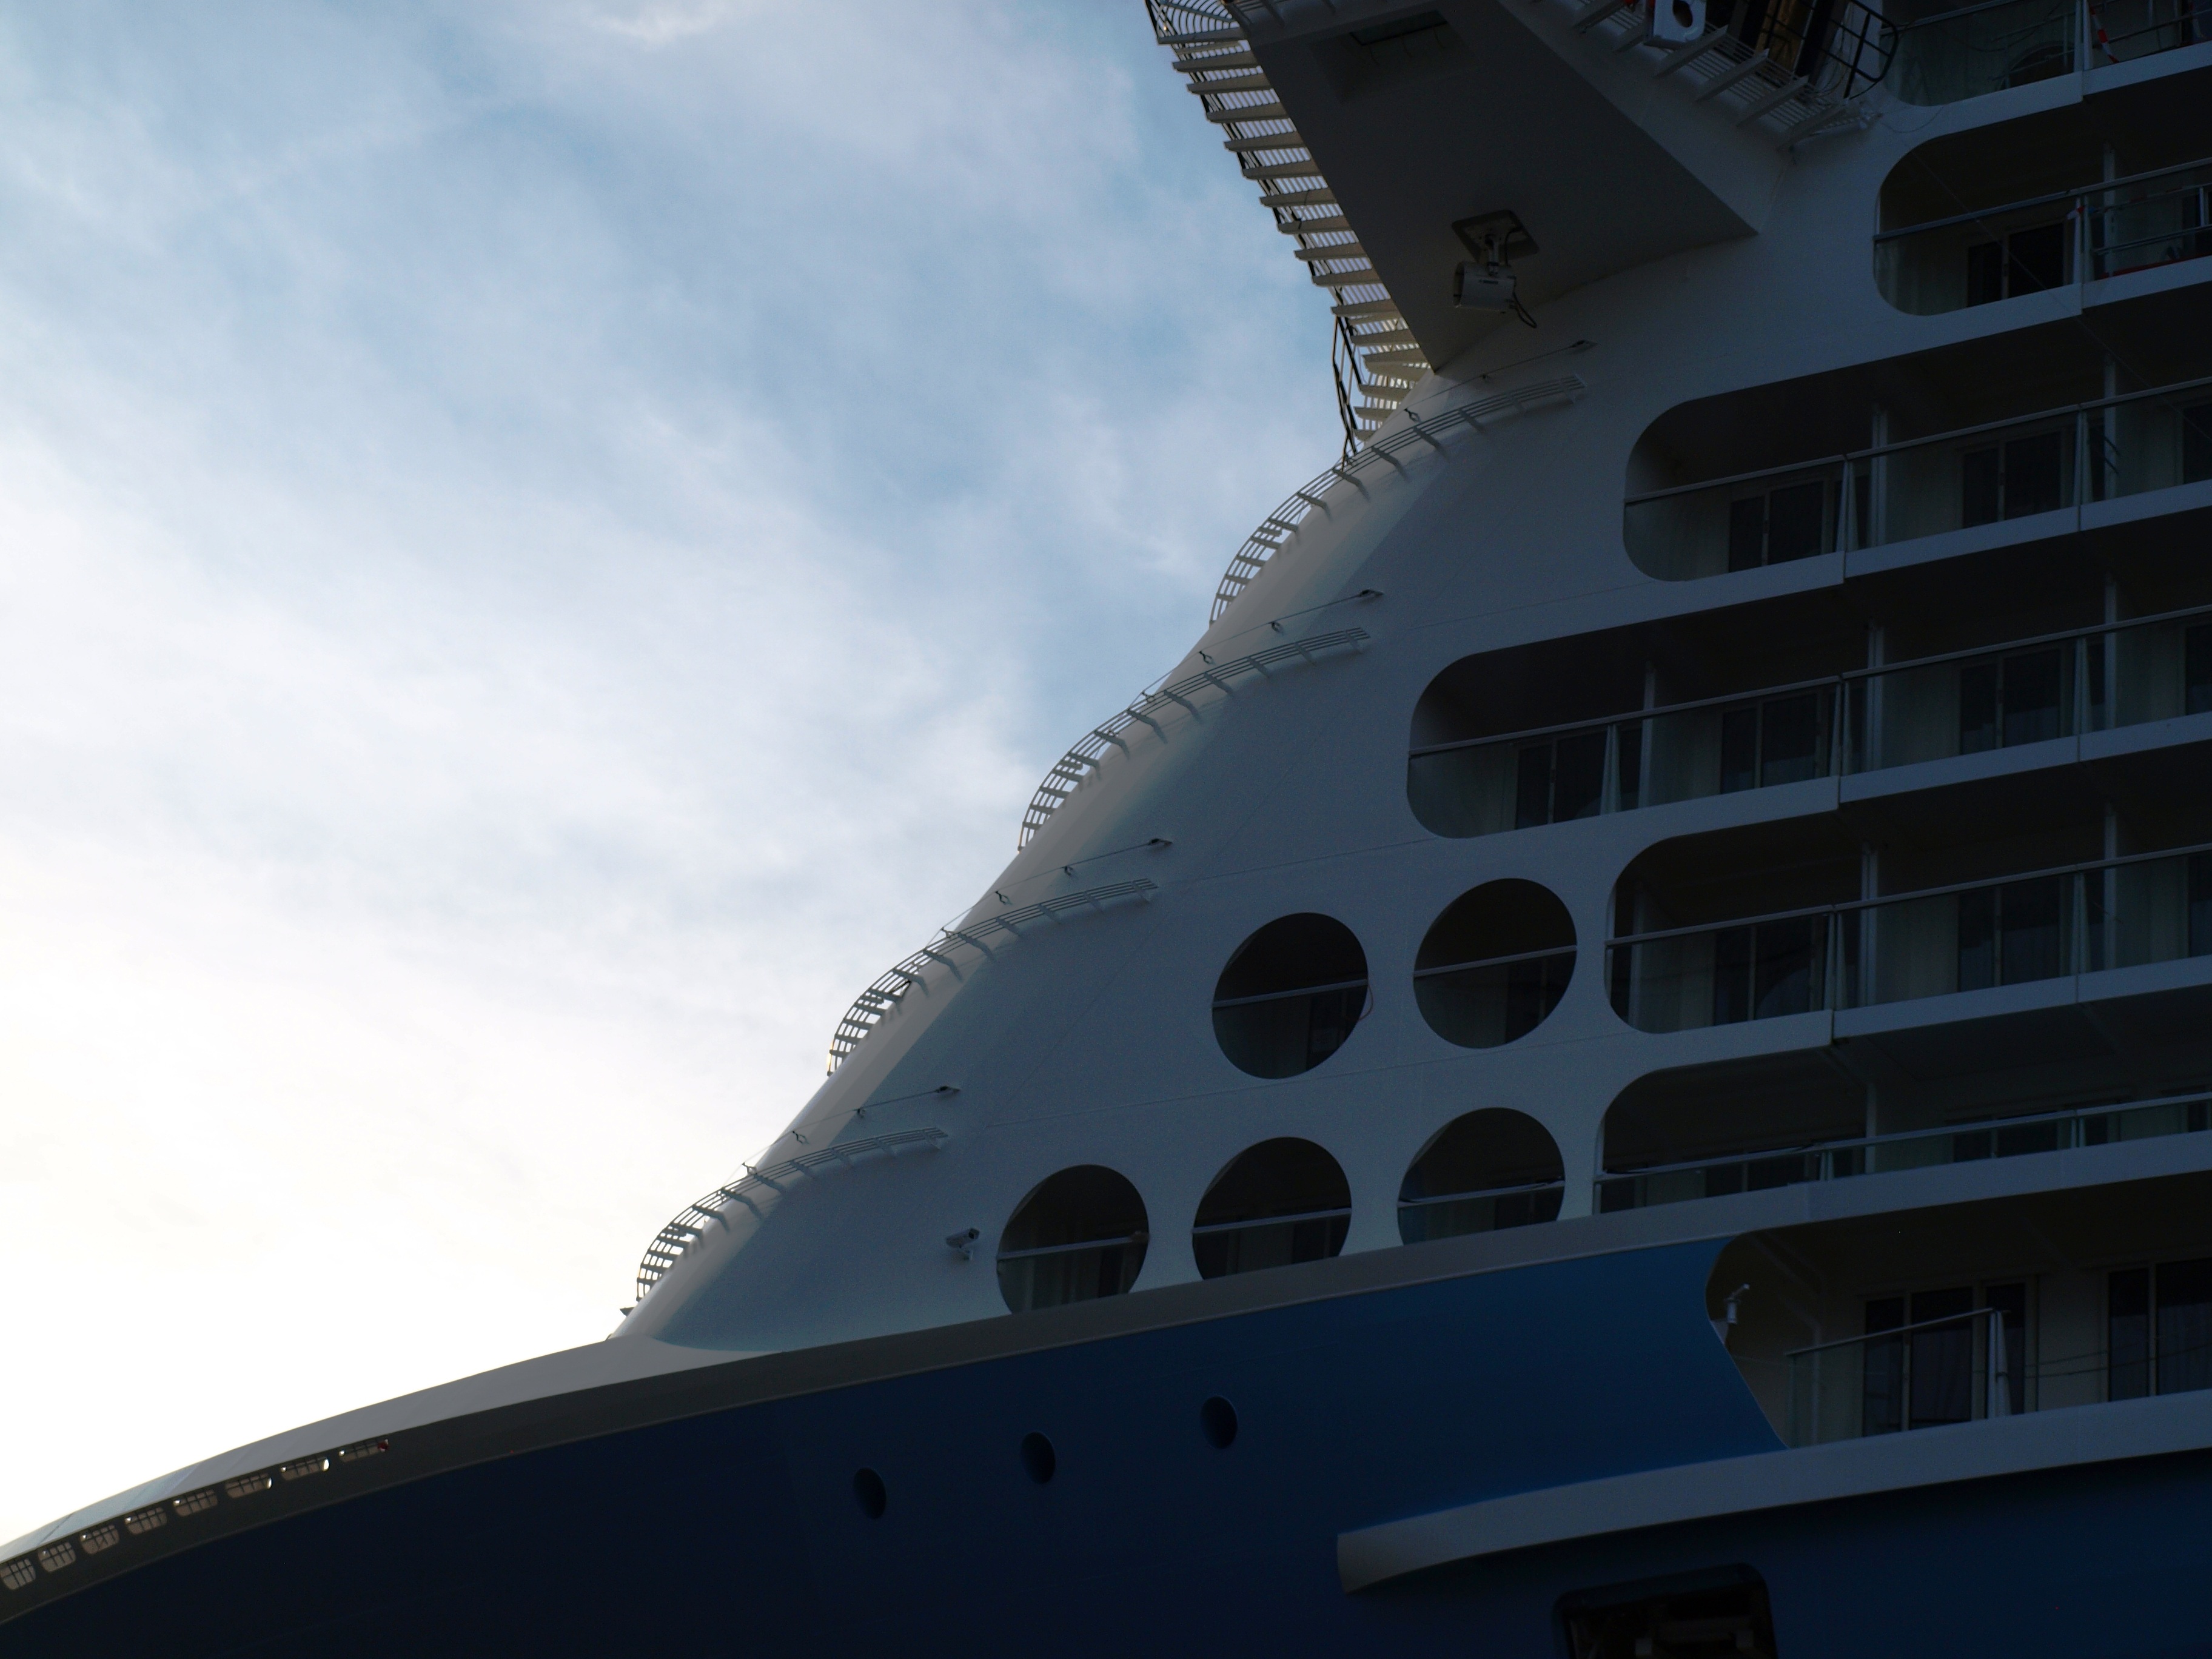
sea, boat, ship, vehicle, yacht, front, shipping, watercraft, cruise ship, passenger ship, luxury yacht, ocean liner, ozeanriese